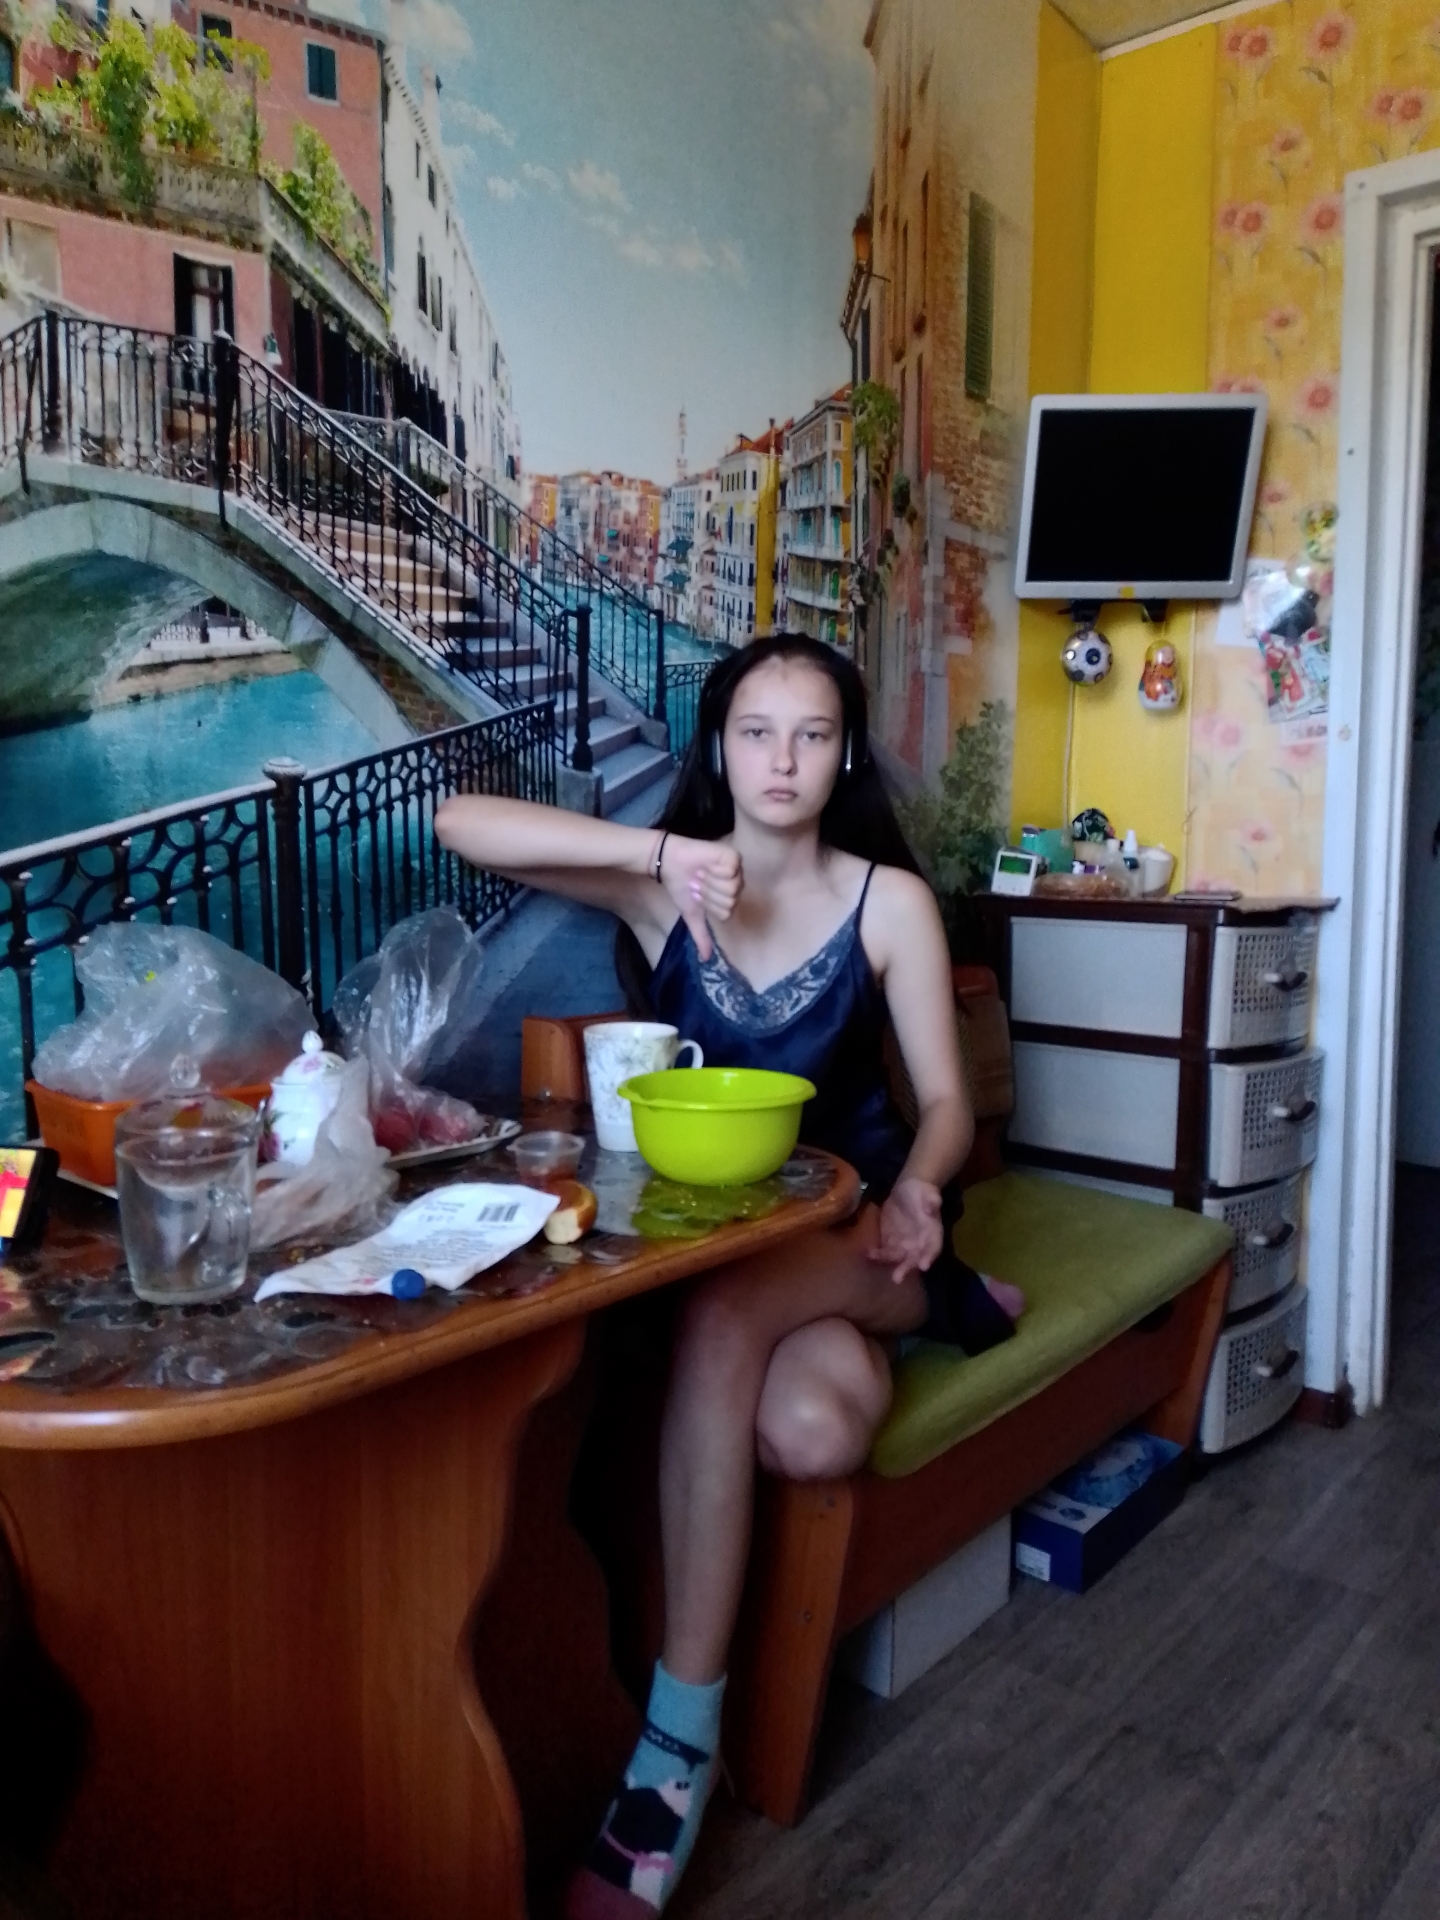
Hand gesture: dislike